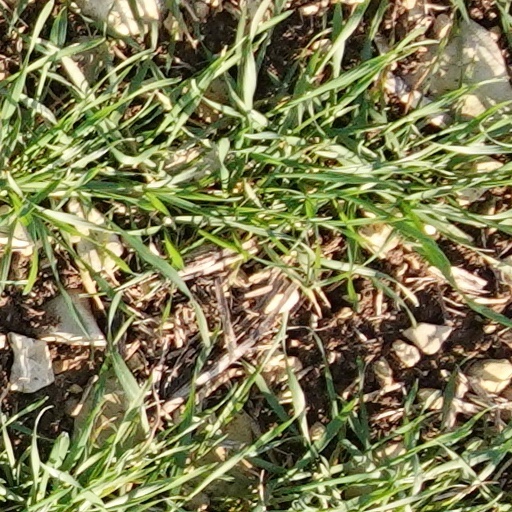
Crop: wheat